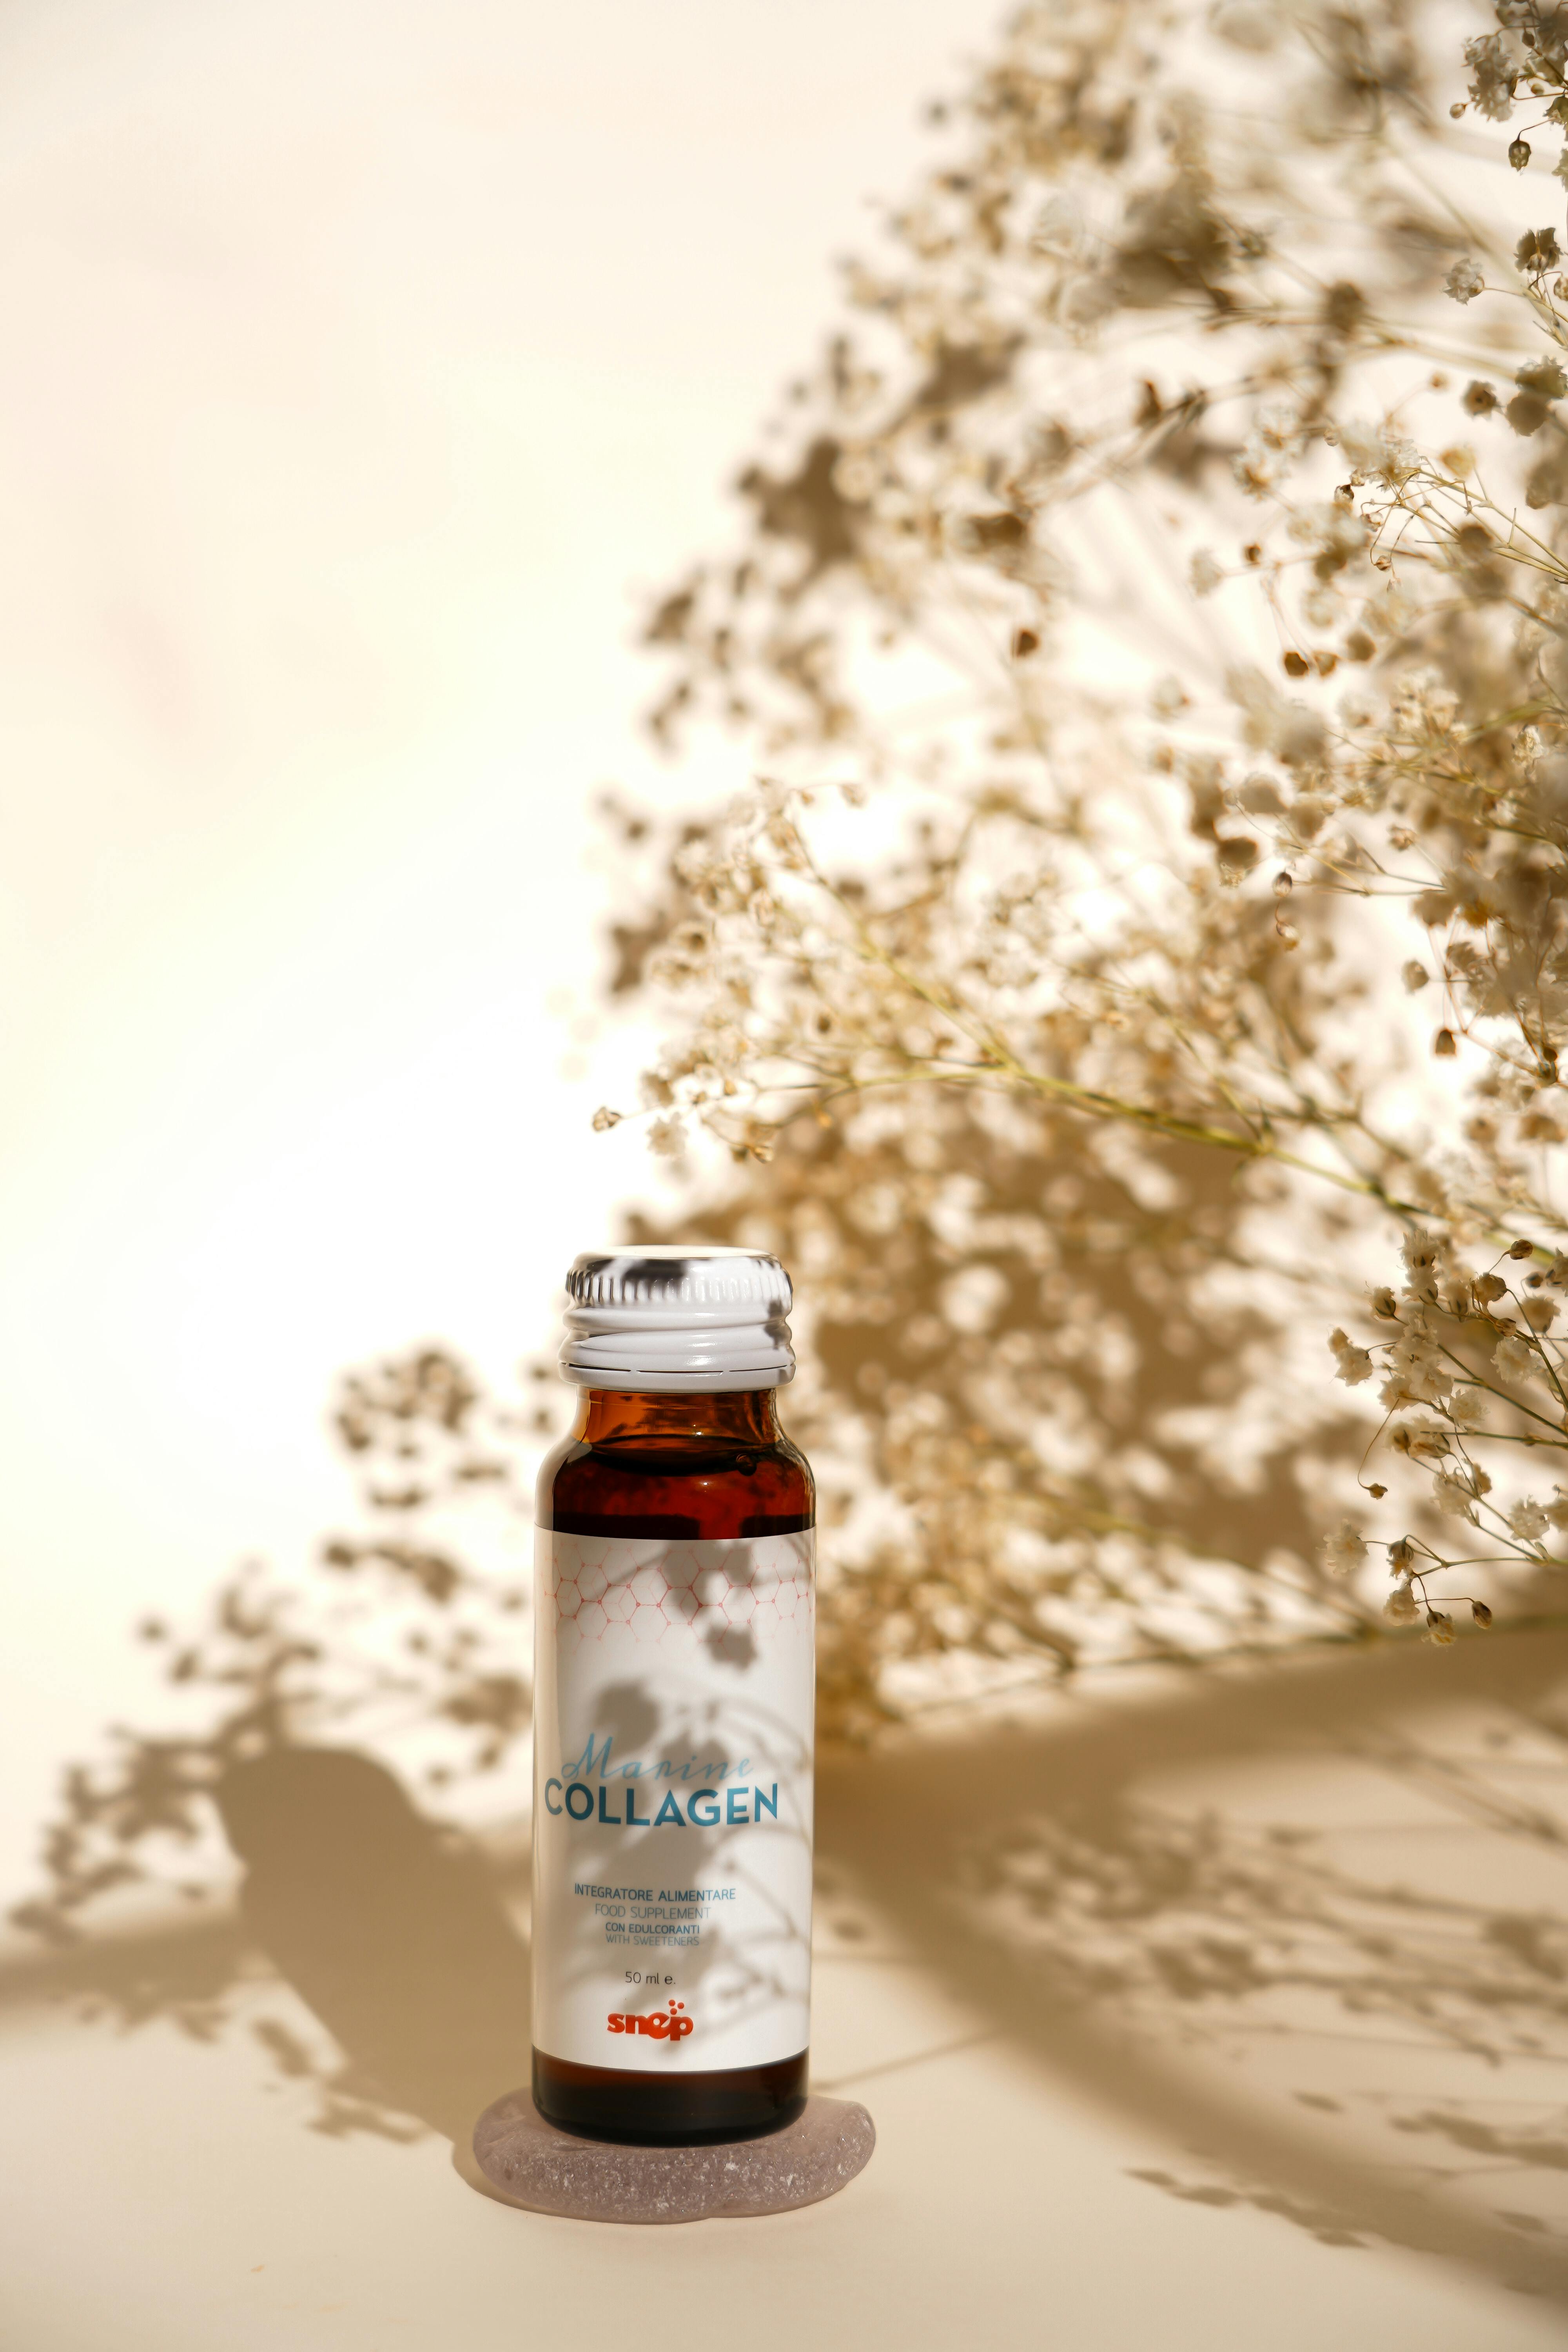
health, food, liquid, fluid, plant, bottle, plastic bottle, glass bottle, drinkware, drink, Tints and shades, water, tree, bottle cap, landscape, glass, monochrome photography, still life photography, liqueur, soil, photographic film, flower, font, distilled beverage, shadow, macro photography, blossom, still life, sky